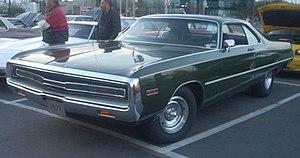
"Les véhicules construits par l'entreprise Chrysler sont des modèles portant le nom de ""Chrysler"", plutôt que l'une de leurs filiales. La plupart des Chryslers ont été des voitures de luxe, hormis en 1970 pour les modèles Européens qui ont été développés par les divisions Simca et Rootes.